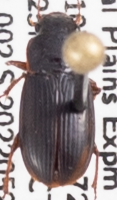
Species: Harpalus desertus
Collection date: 2022-05-25
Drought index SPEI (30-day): -0.17
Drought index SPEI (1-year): -1.13
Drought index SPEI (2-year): -1.28